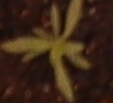
Label: Kochia